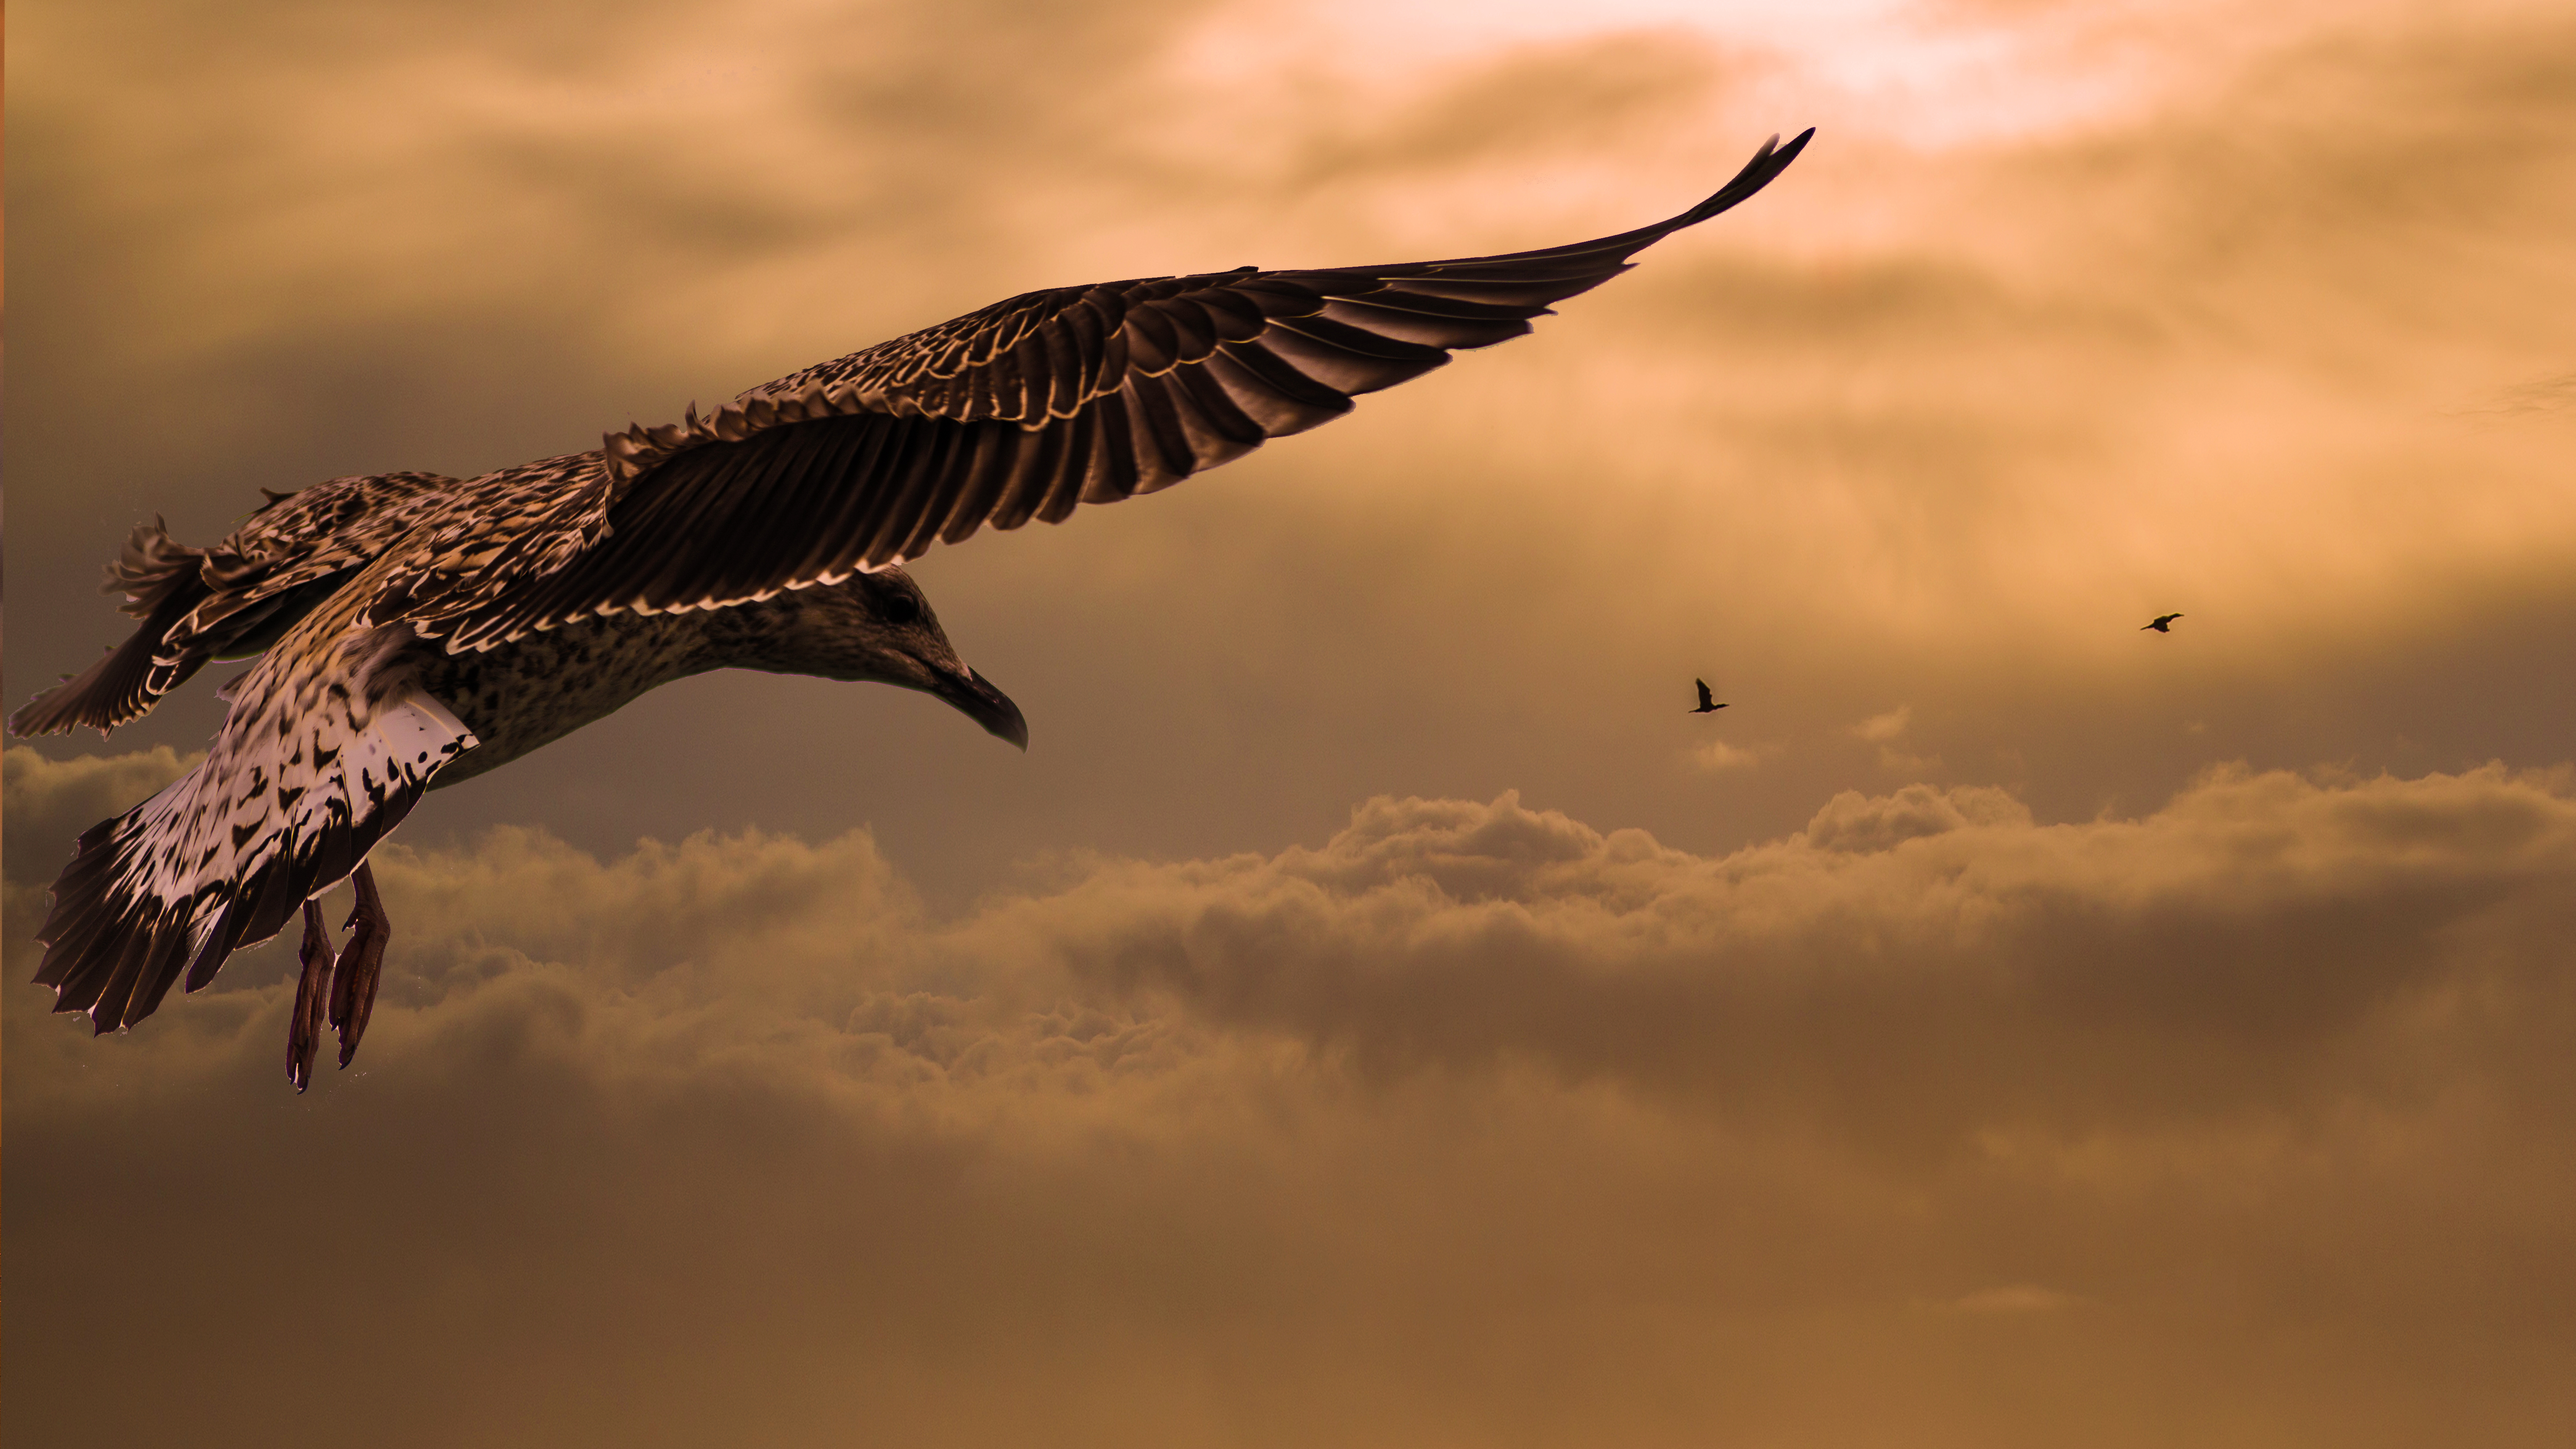
bird, wing, sunset, seabird, flight, eagle, bird of prey, vertebrate, animal migration